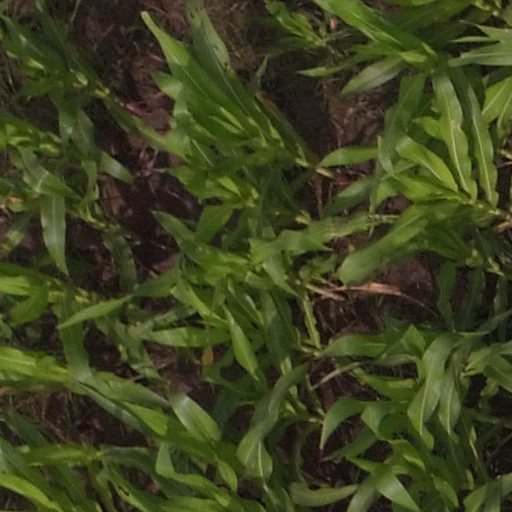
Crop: maize; corn